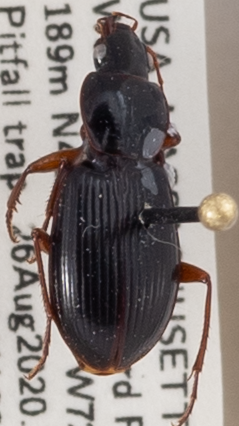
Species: Synuchus impunctatus
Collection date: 2020-08-26
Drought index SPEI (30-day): -1.77
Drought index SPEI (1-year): -1.13
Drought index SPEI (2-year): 0.198